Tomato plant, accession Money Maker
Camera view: tilt-top (135 deg); turntable rotation: 30 degrees
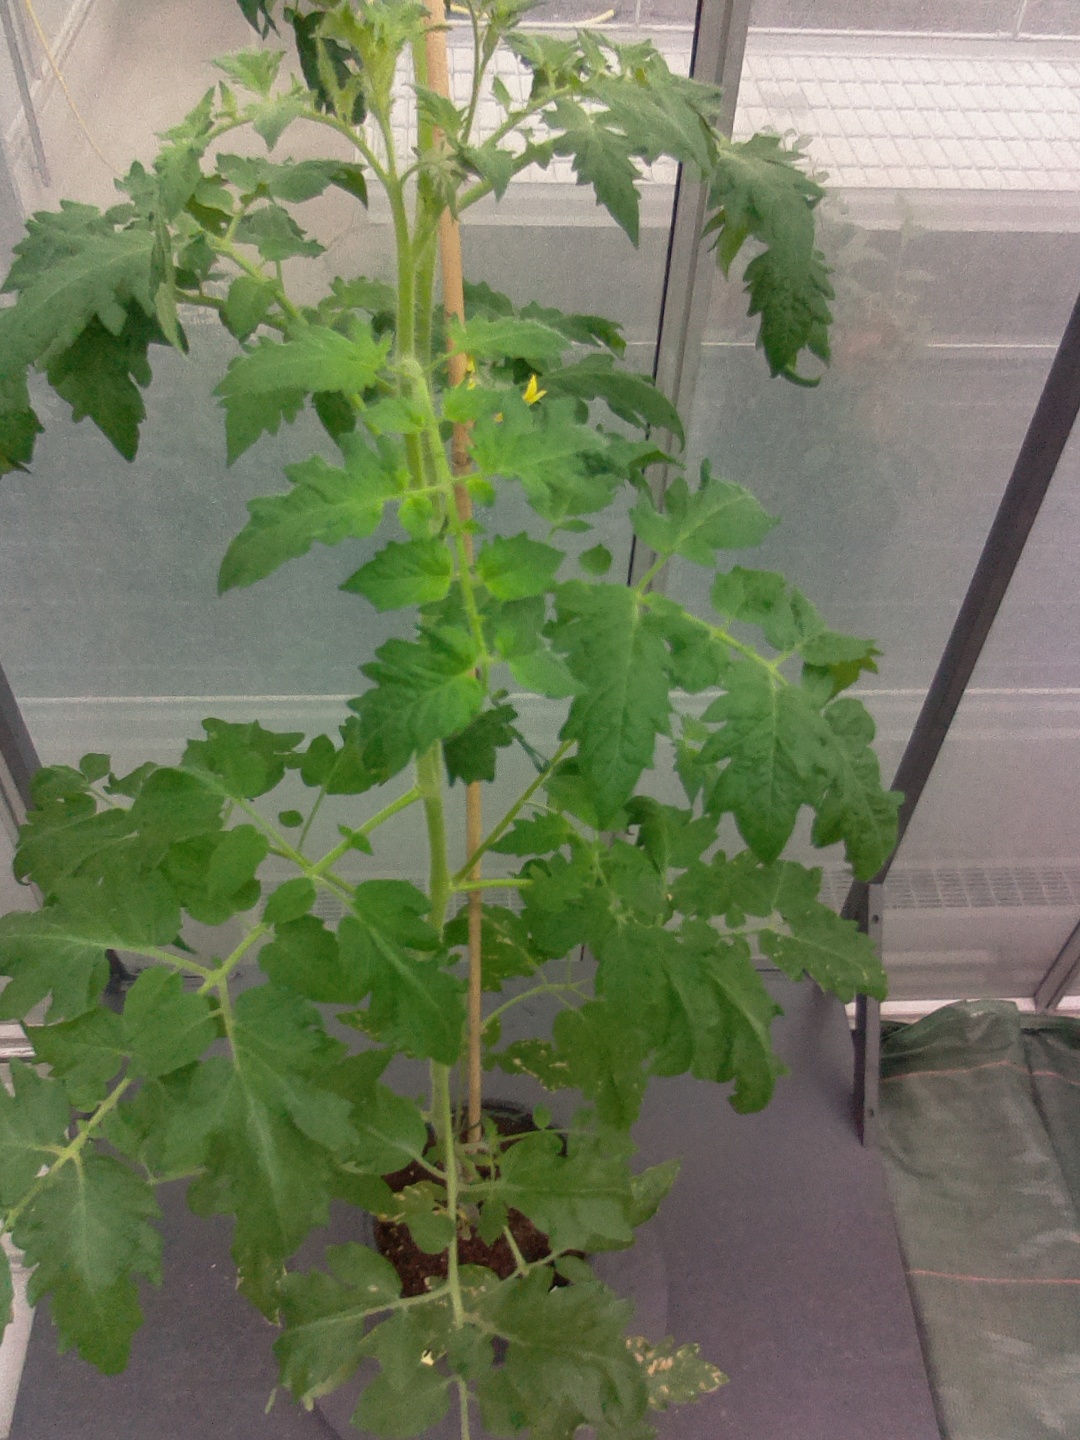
BBCH growth stage 65: Full flowering, 50%-60% of flowers open, first petals falling